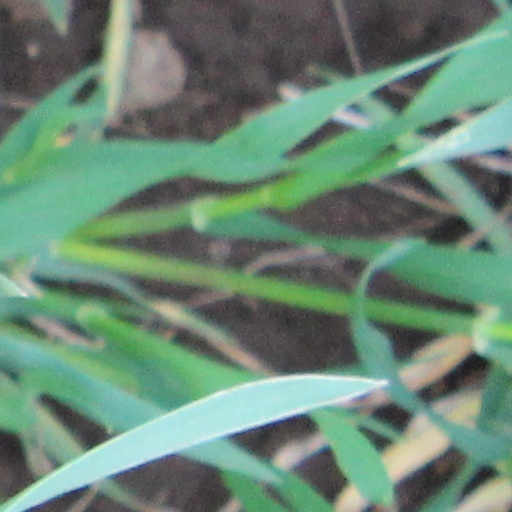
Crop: wheat